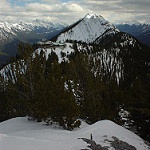
Label: mountain